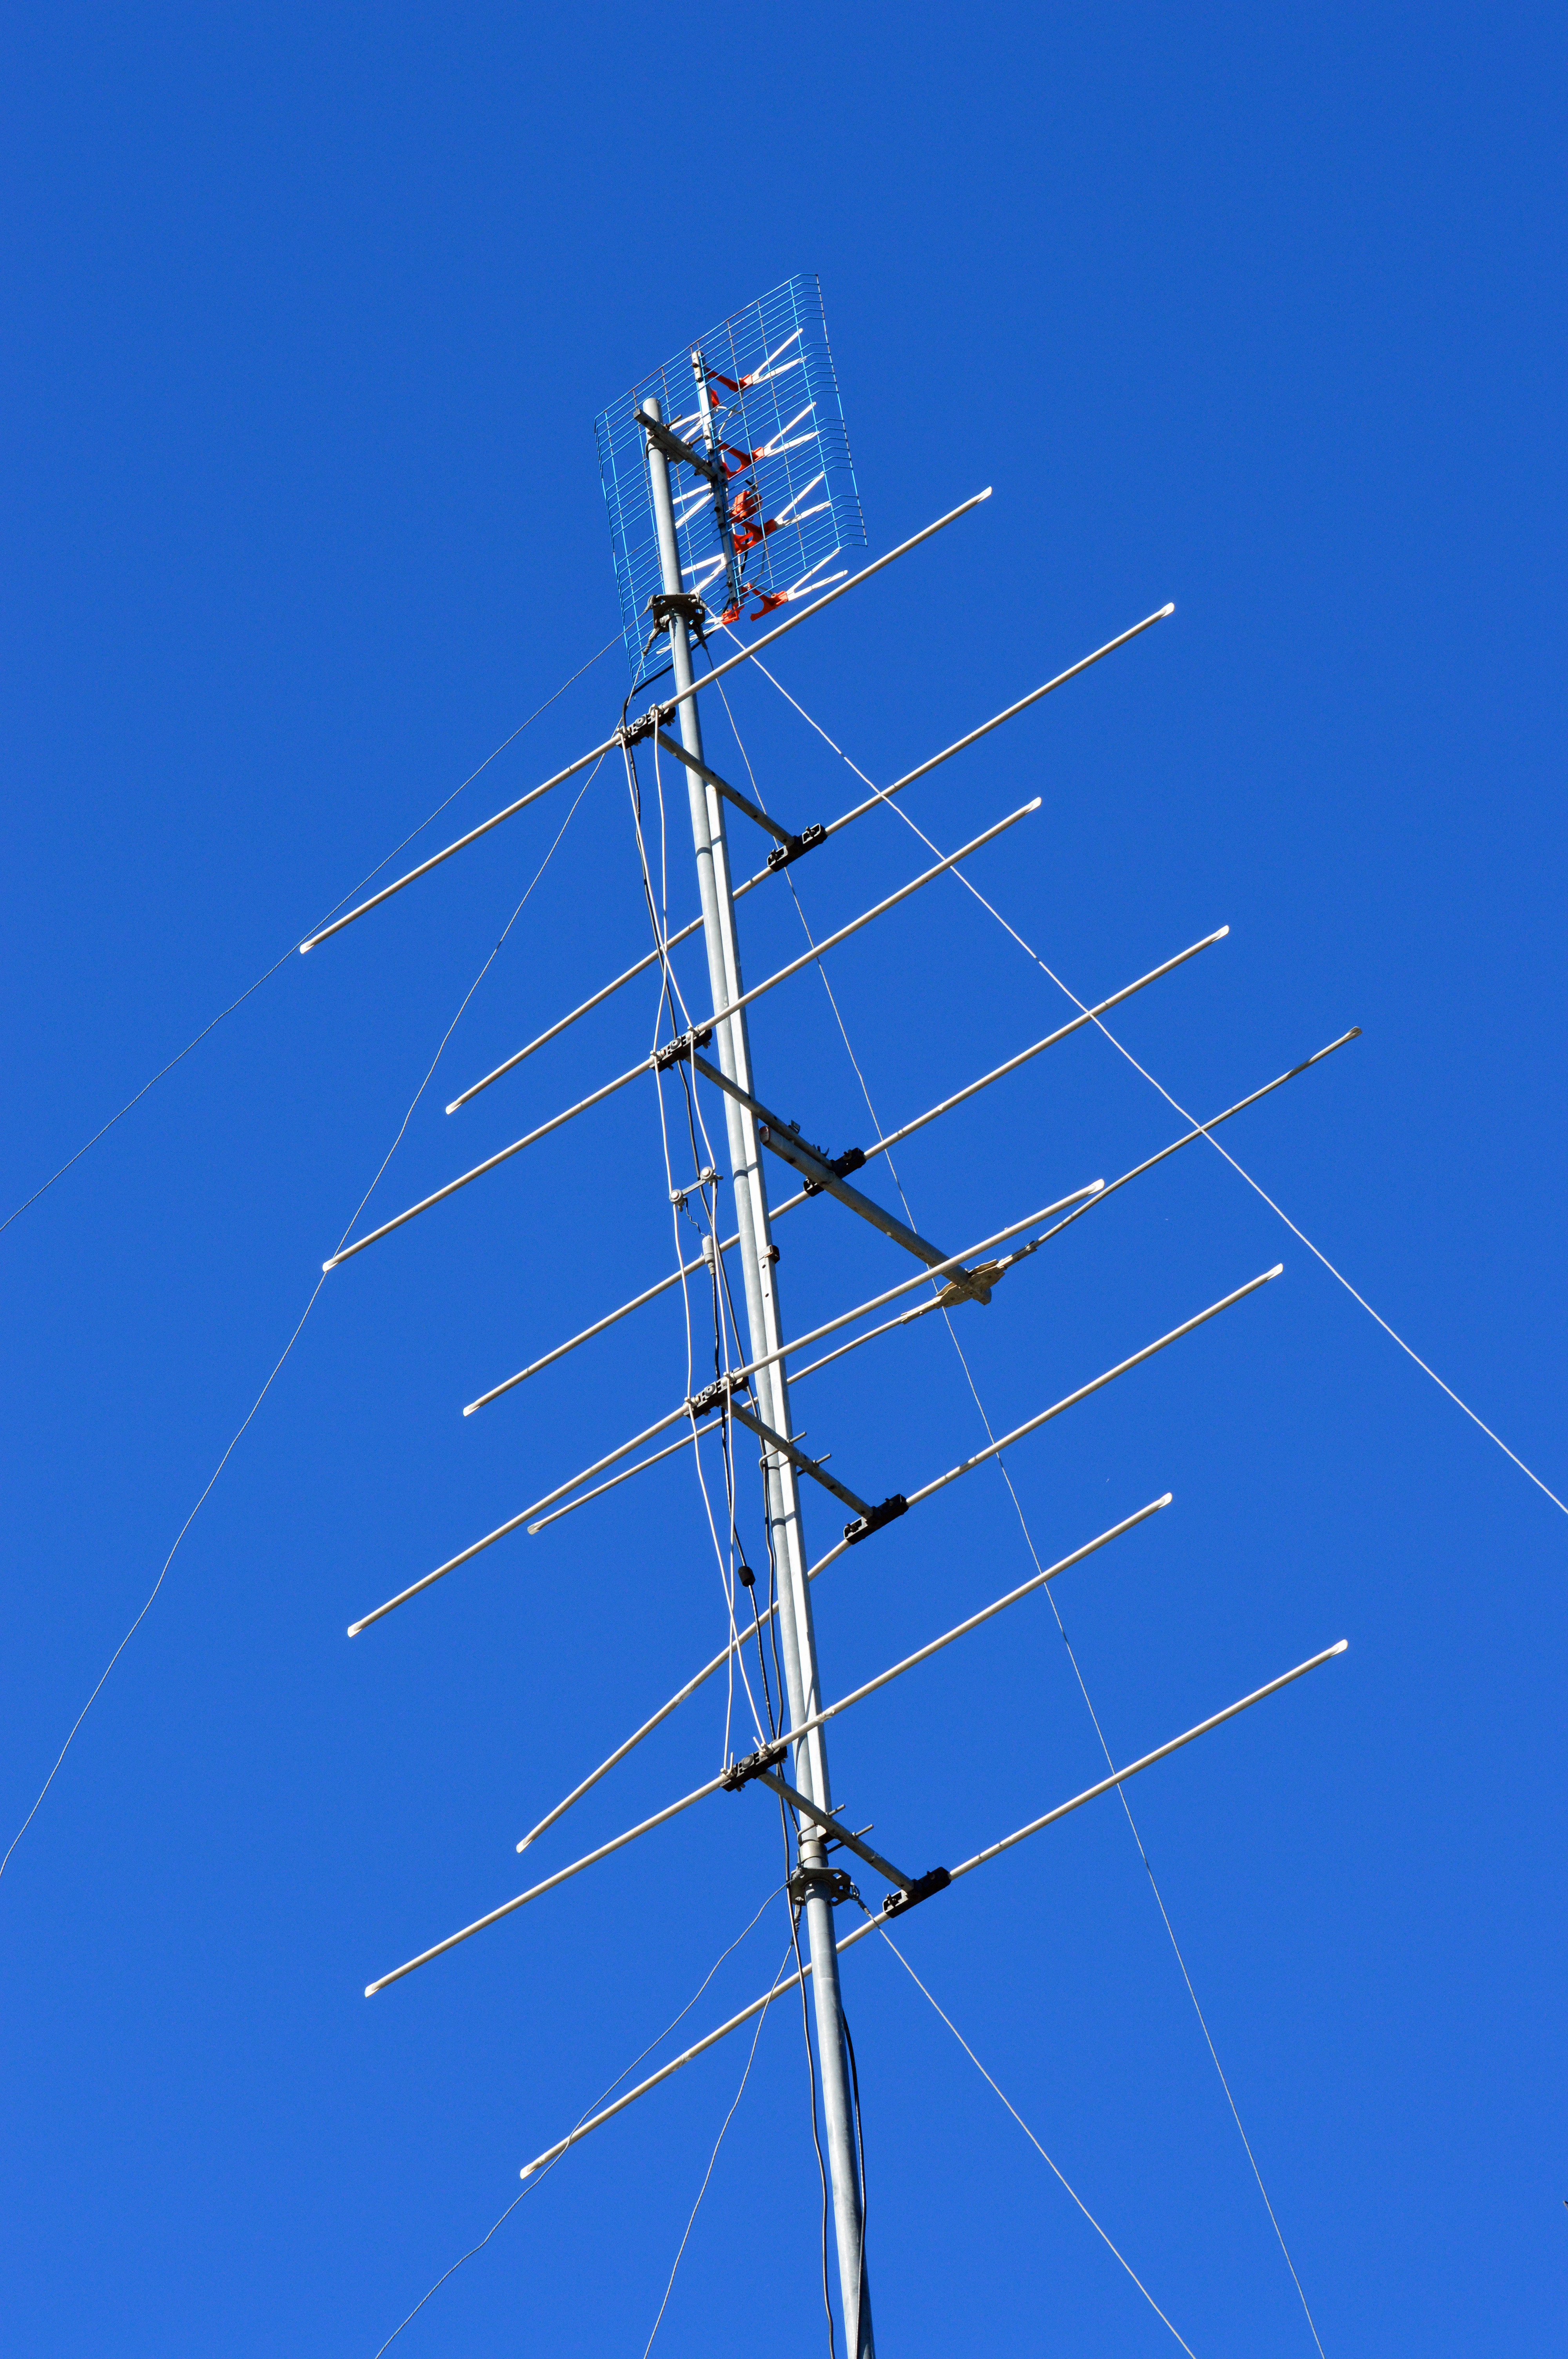
technology, wind, antenna, line, tower, mast, communication, tv, electricity, blue sky, broadcast, transmission tower, television antenna, electronic device, electrical supply, electronics accessory, overhead power line